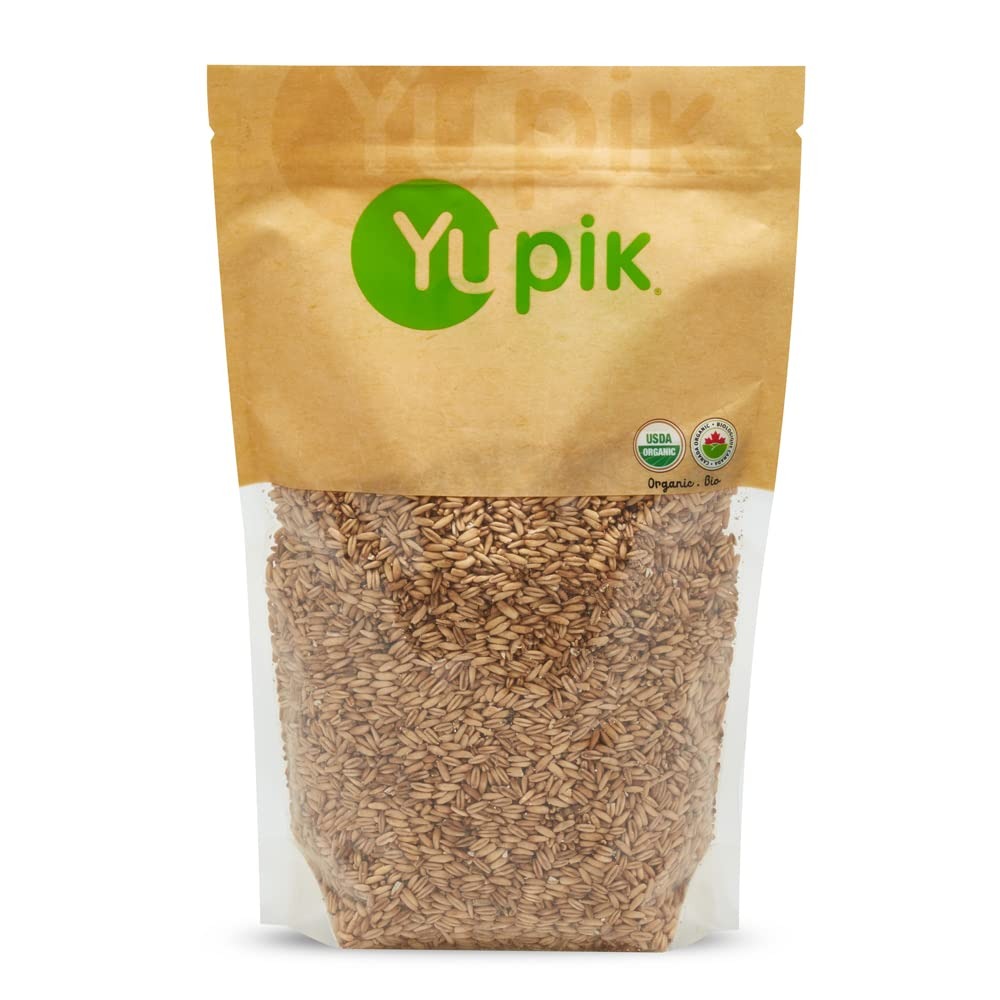
Item Name: Yupik Organic Whole Oat Groats,2.2 lb (35.2 oz), Non-GMO, Vegan, Kosher, Raw, Whole Grain Oats, Salt-Free, Nutty Flavor, Good Source of Fiber, Ideal for Baking & Cooking
Bullet Point 1: Organic whole grains
Bullet Point 2: Certified organic & kosher
Bullet Point 3: Source of fiber, protein & iron
Bullet Point 4: Suggested preparation: Soak 1 cup of grains in water overnight to reduce cooking time
Bullet Point 5: Drain
Bullet Point 6: Cook in 3 cups of boiling water
Value: 35.2
Unit: Ounce

Price: 22.14